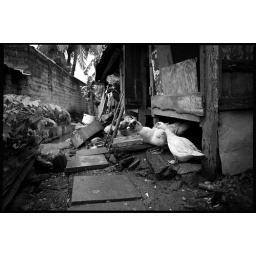
Of some sort. I think chickens or geese or ducks or something weird. In a poor Tamil neighborhood in Colombo